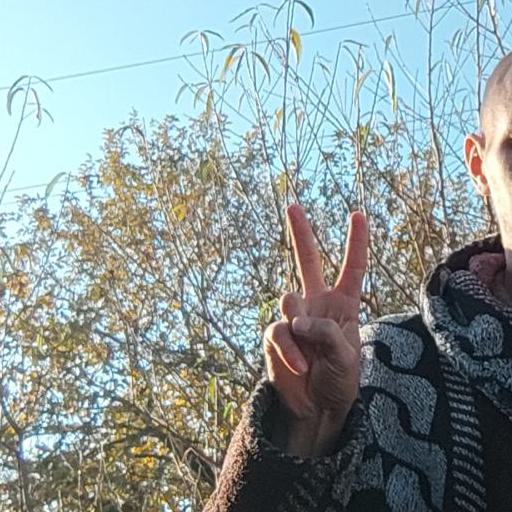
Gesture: peace